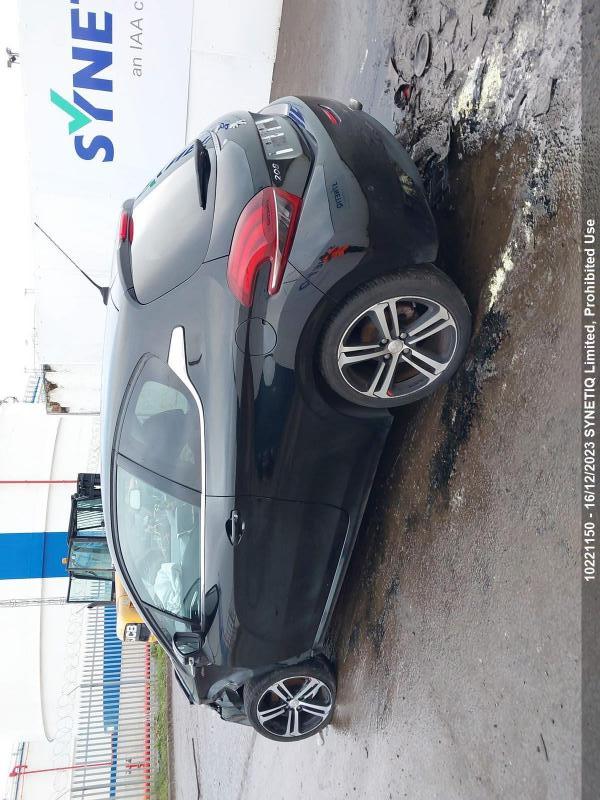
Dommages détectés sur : pare-choc avant, aile avant gauche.
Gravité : majeur